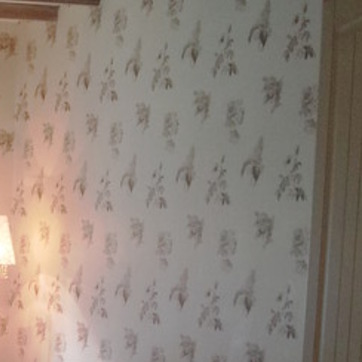
Material: wallpaper